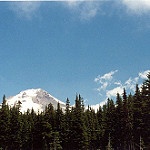
Label: mountain